Politics of Austria

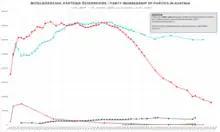
Party membership of parties in Austria, since 1945

The People's Party ("Österreichische Volkspartei", or ÖVP, since rebranded "Die Neue Volkspartei") was founded by leaders of the former Christian Social Party in 1945 as a conservative/Centre-right party with loose ties to the Catholic Church. Between 1945 and 1970 it provided the Chancellor of Austria and since 1987 it has continuously been in government, its leader Wolfgang Schüssel serving as Chancellor between 2000 and 2007. It finds support from farmers, large and small business owners, and lay Catholic groups, but also from voters without party affiliation, with strongholds in the rural regions of Austria. In the nationwide elections in 2008 it finished second with 26% of the vote, the worst result in the party's history. Since 1991 the party is a member of the European People's Party.